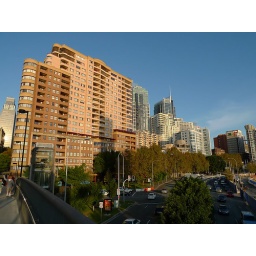
we live in the brown building to the left. near george street, near darling harbour, and near china town. heaven.